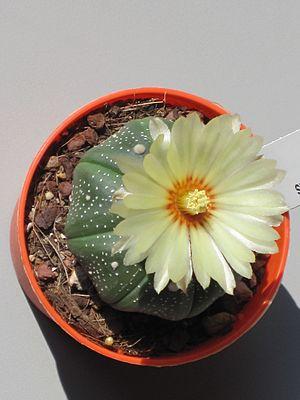
Les Cactus, Cactées ou encore Cactacées sont une famille de plantes à fleurs. Ce sont presque toutes des plantes grasses ou plantes succulentes, c'est-à-dire des plantes xérophytes qui stockent dans leurs tissus des réserves de « suc » pour faire face aux longues périodes de sécheresse.